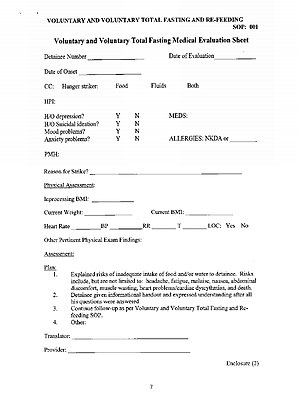
Tvangsfodring
Dokument medicinsk personale på Guantanamo-lejren skal udfylde, for at anmode om tilladelse til at tvangsfodre sultestrejkende fanger
Tvangsfodring af mennesker og dyr kan bl.a. udføres ved at føre et rør via næsen til mavesækken, hos den som skal tvinges til at modtage næring.